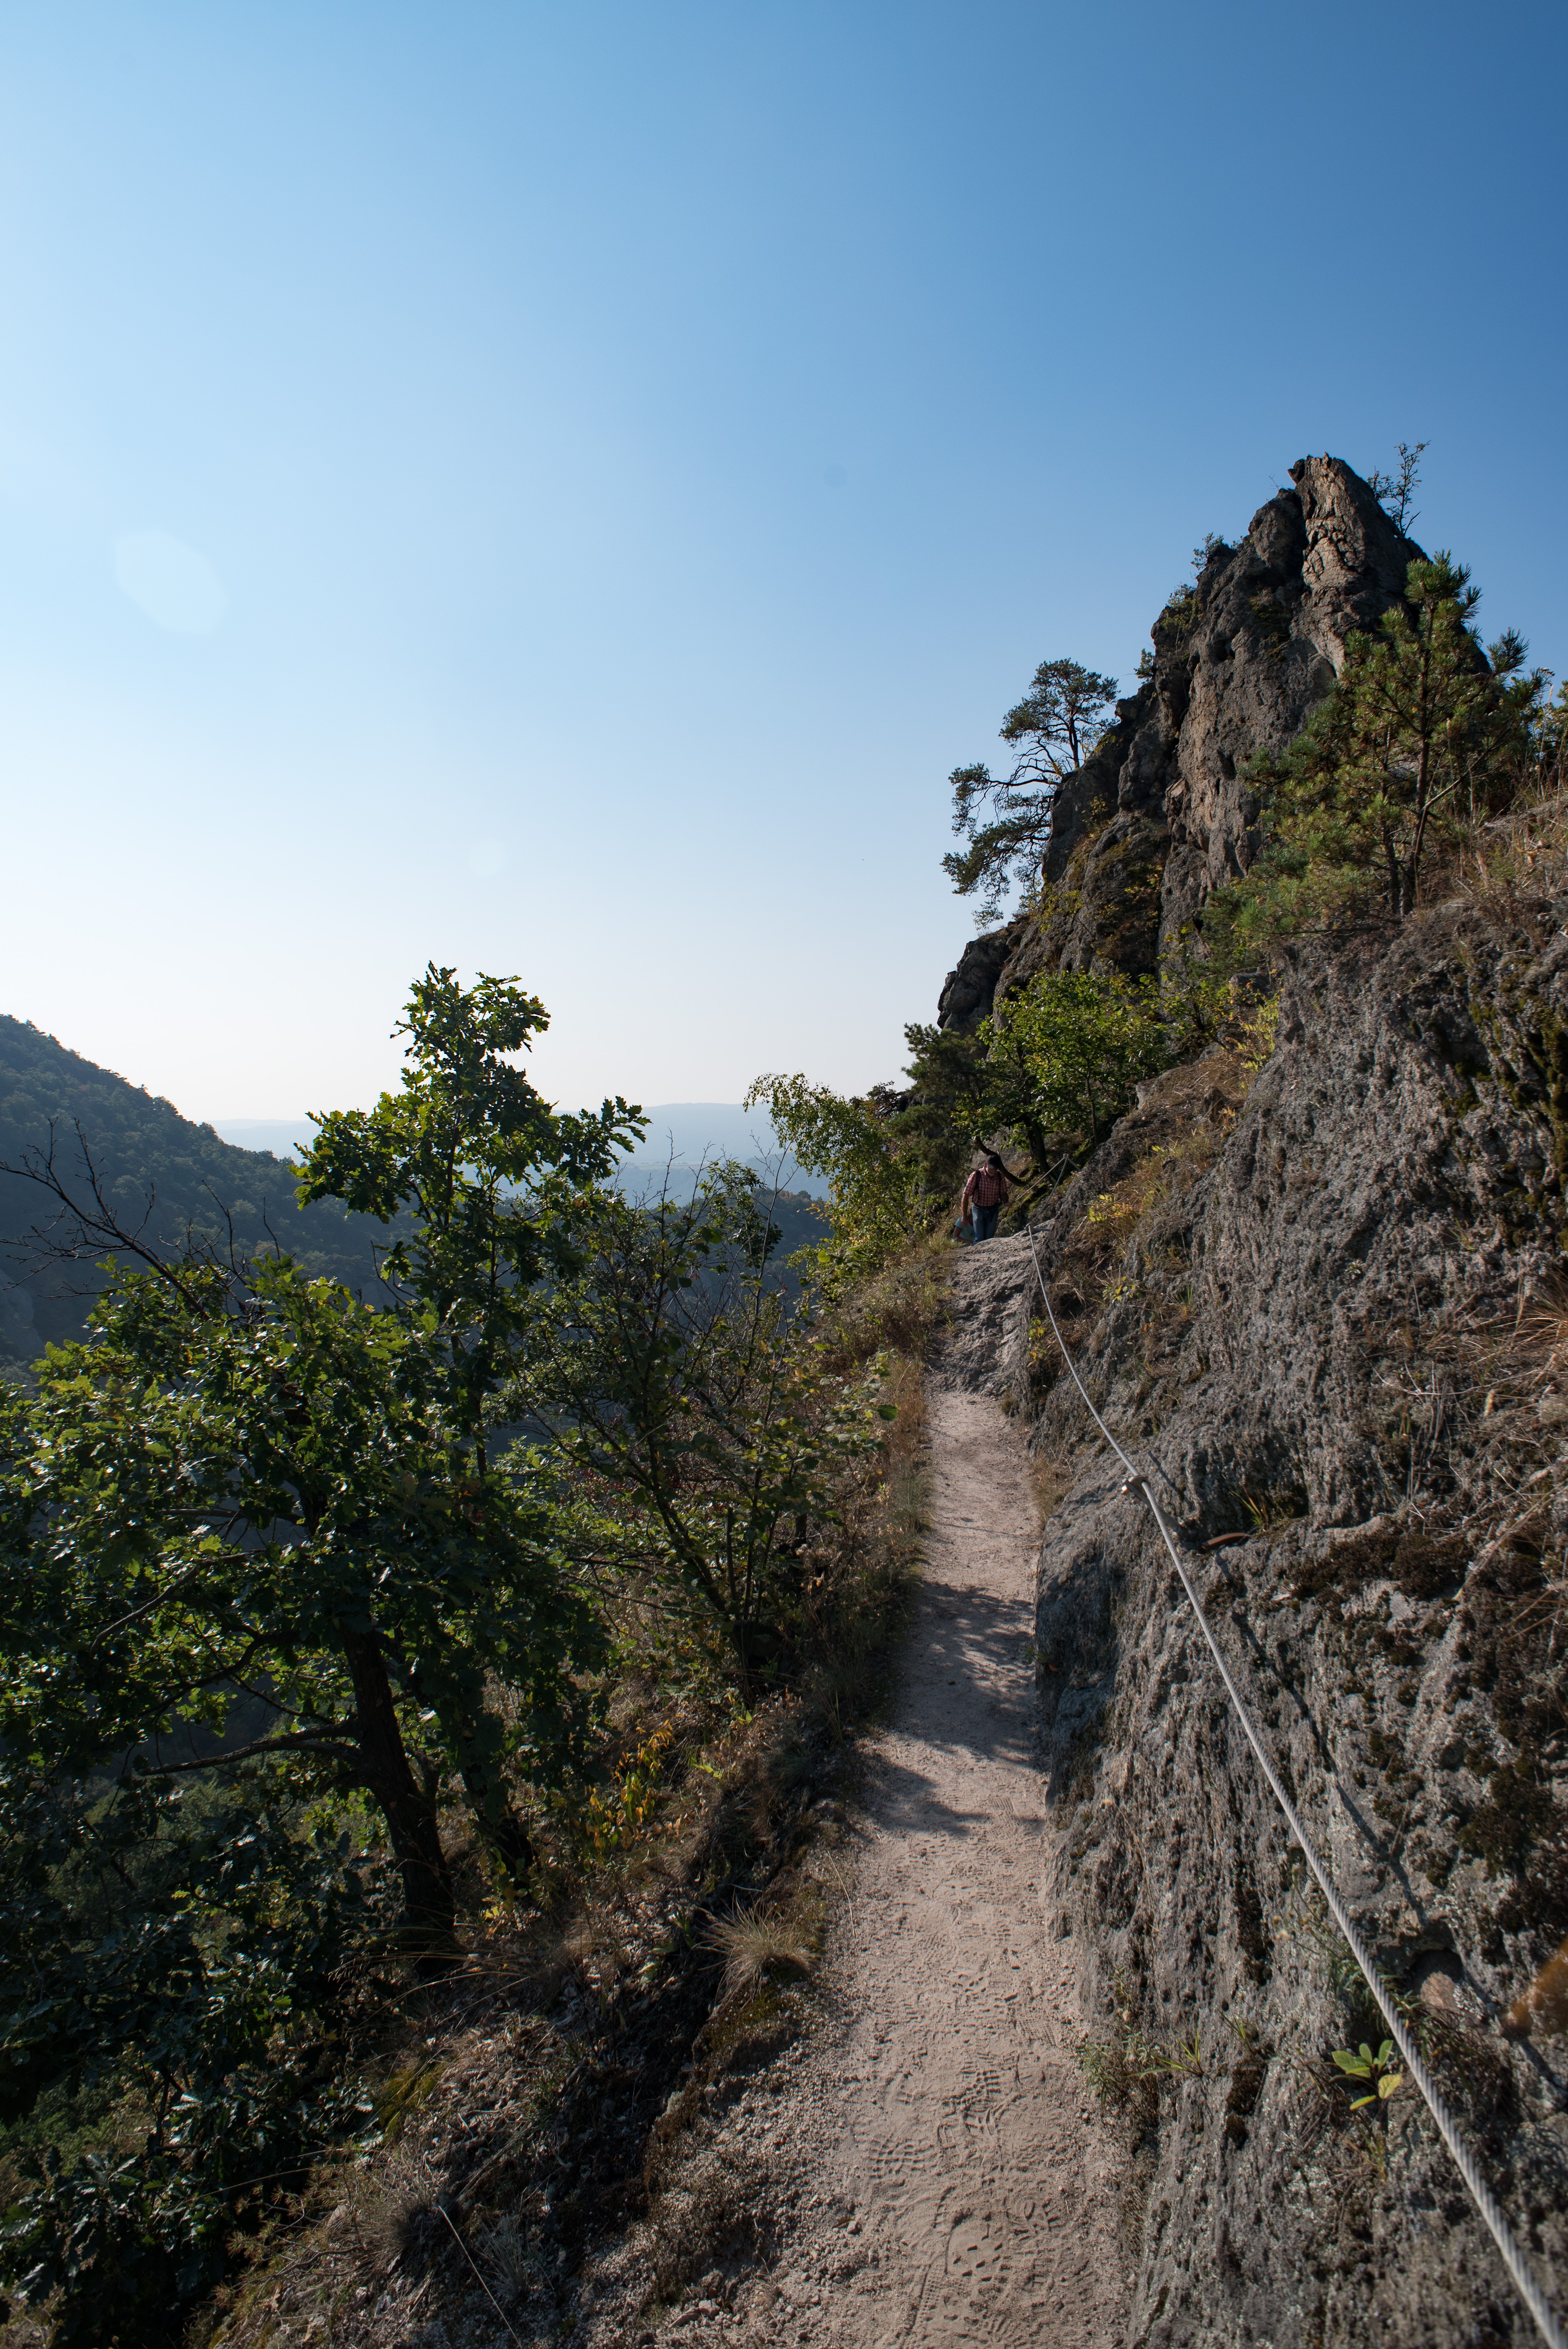
landscape, tree, nature, rock, wilderness, walking, mountain, sky, hiking, trail, hill, adventure, valley, mountain range, cliff, climbing, terrain, ridge, trees, stones, geology, steinig, mountainous landforms